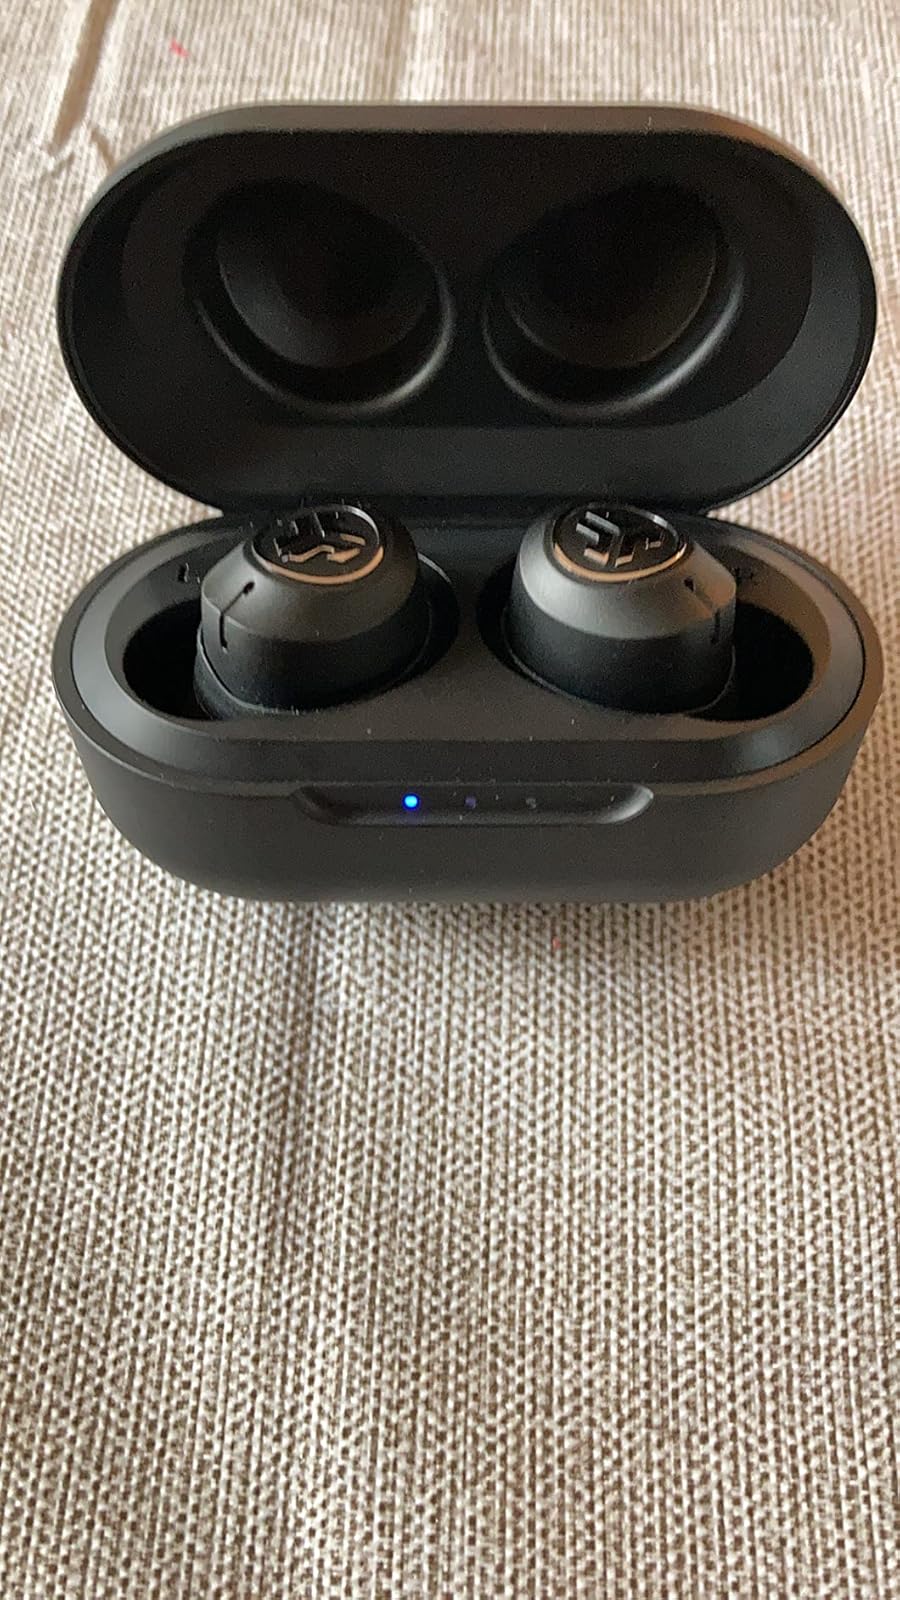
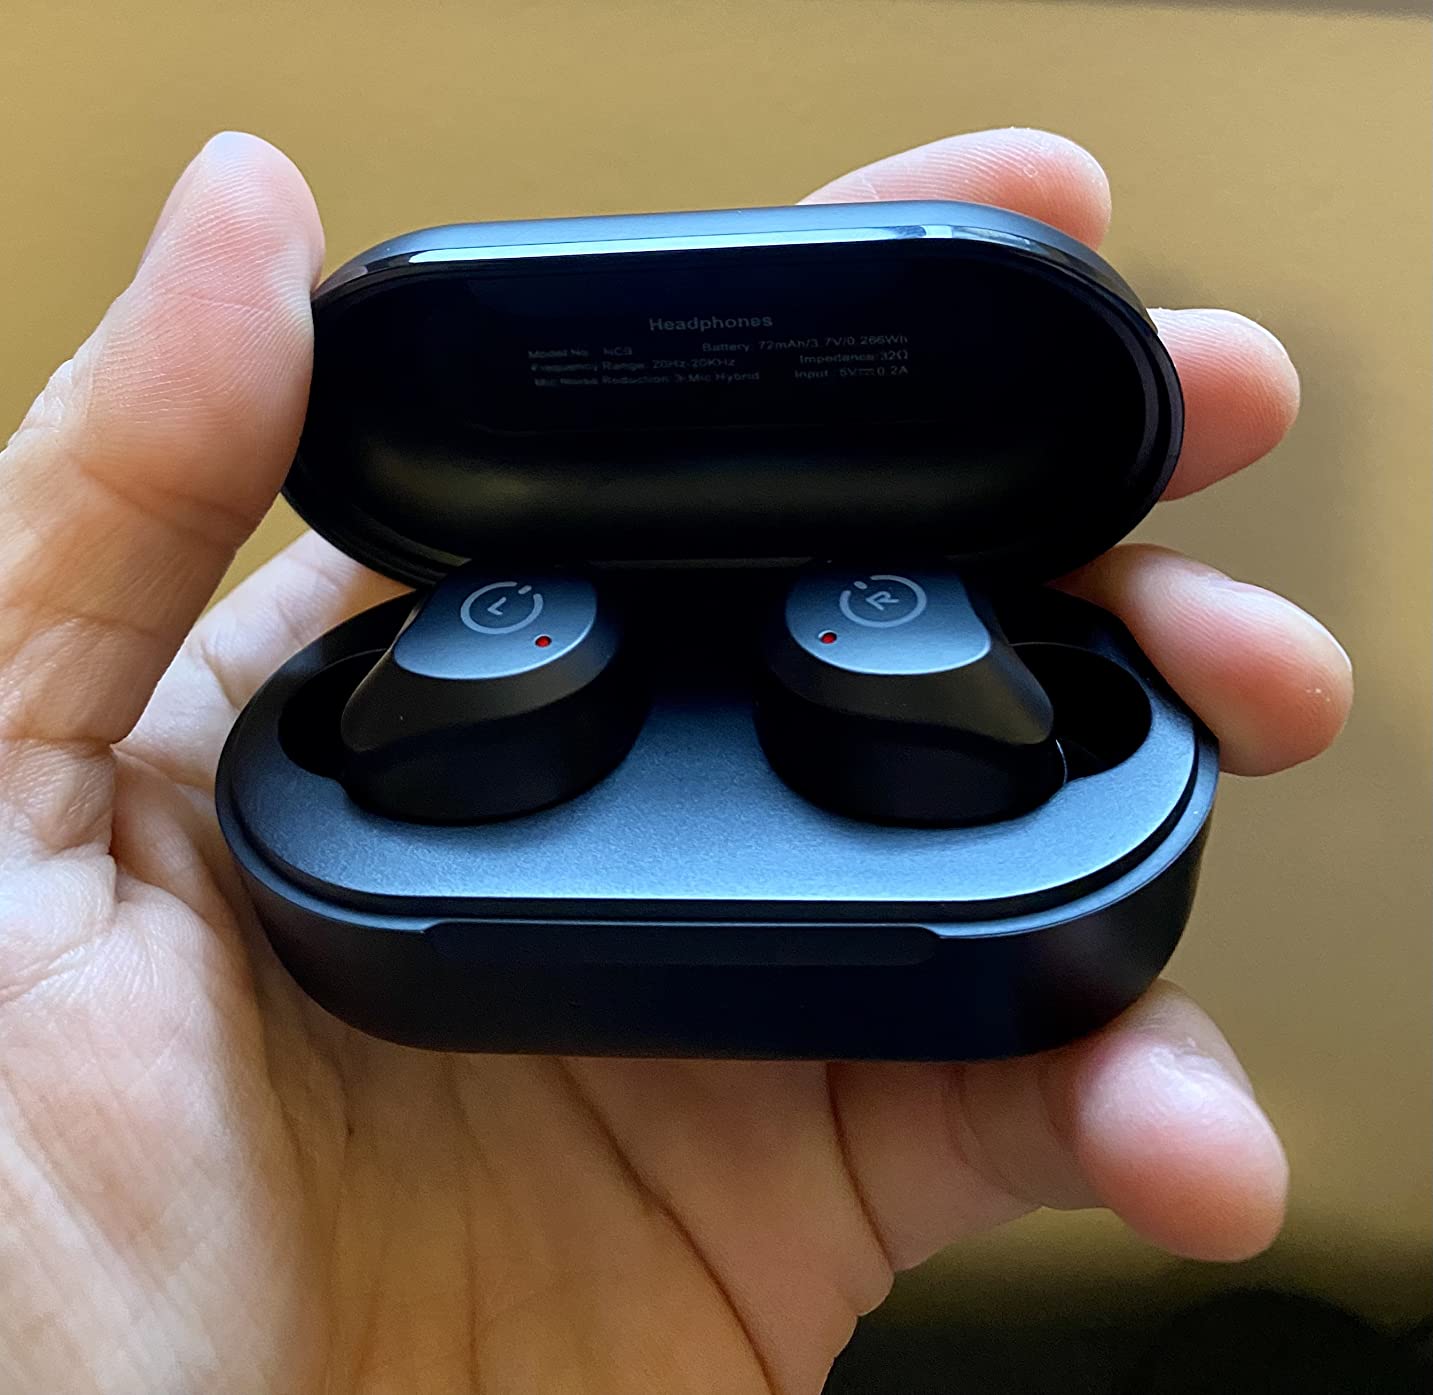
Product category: earbuds
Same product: no